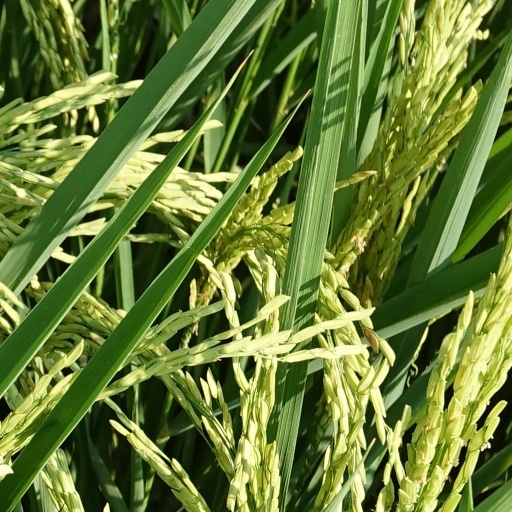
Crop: rice